St Dunstan's Church, Mayfield

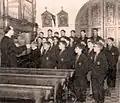
Mayfield College Choir Practise Circa. 1940

St Dunstan's, Mayfield in Mayfield, East Sussex, was founded in 960 CE by St Dunstan, who was then Archbishop of Canterbury. The church is a listed building. As of 2023, the vicar was Fr Michael Asquith.